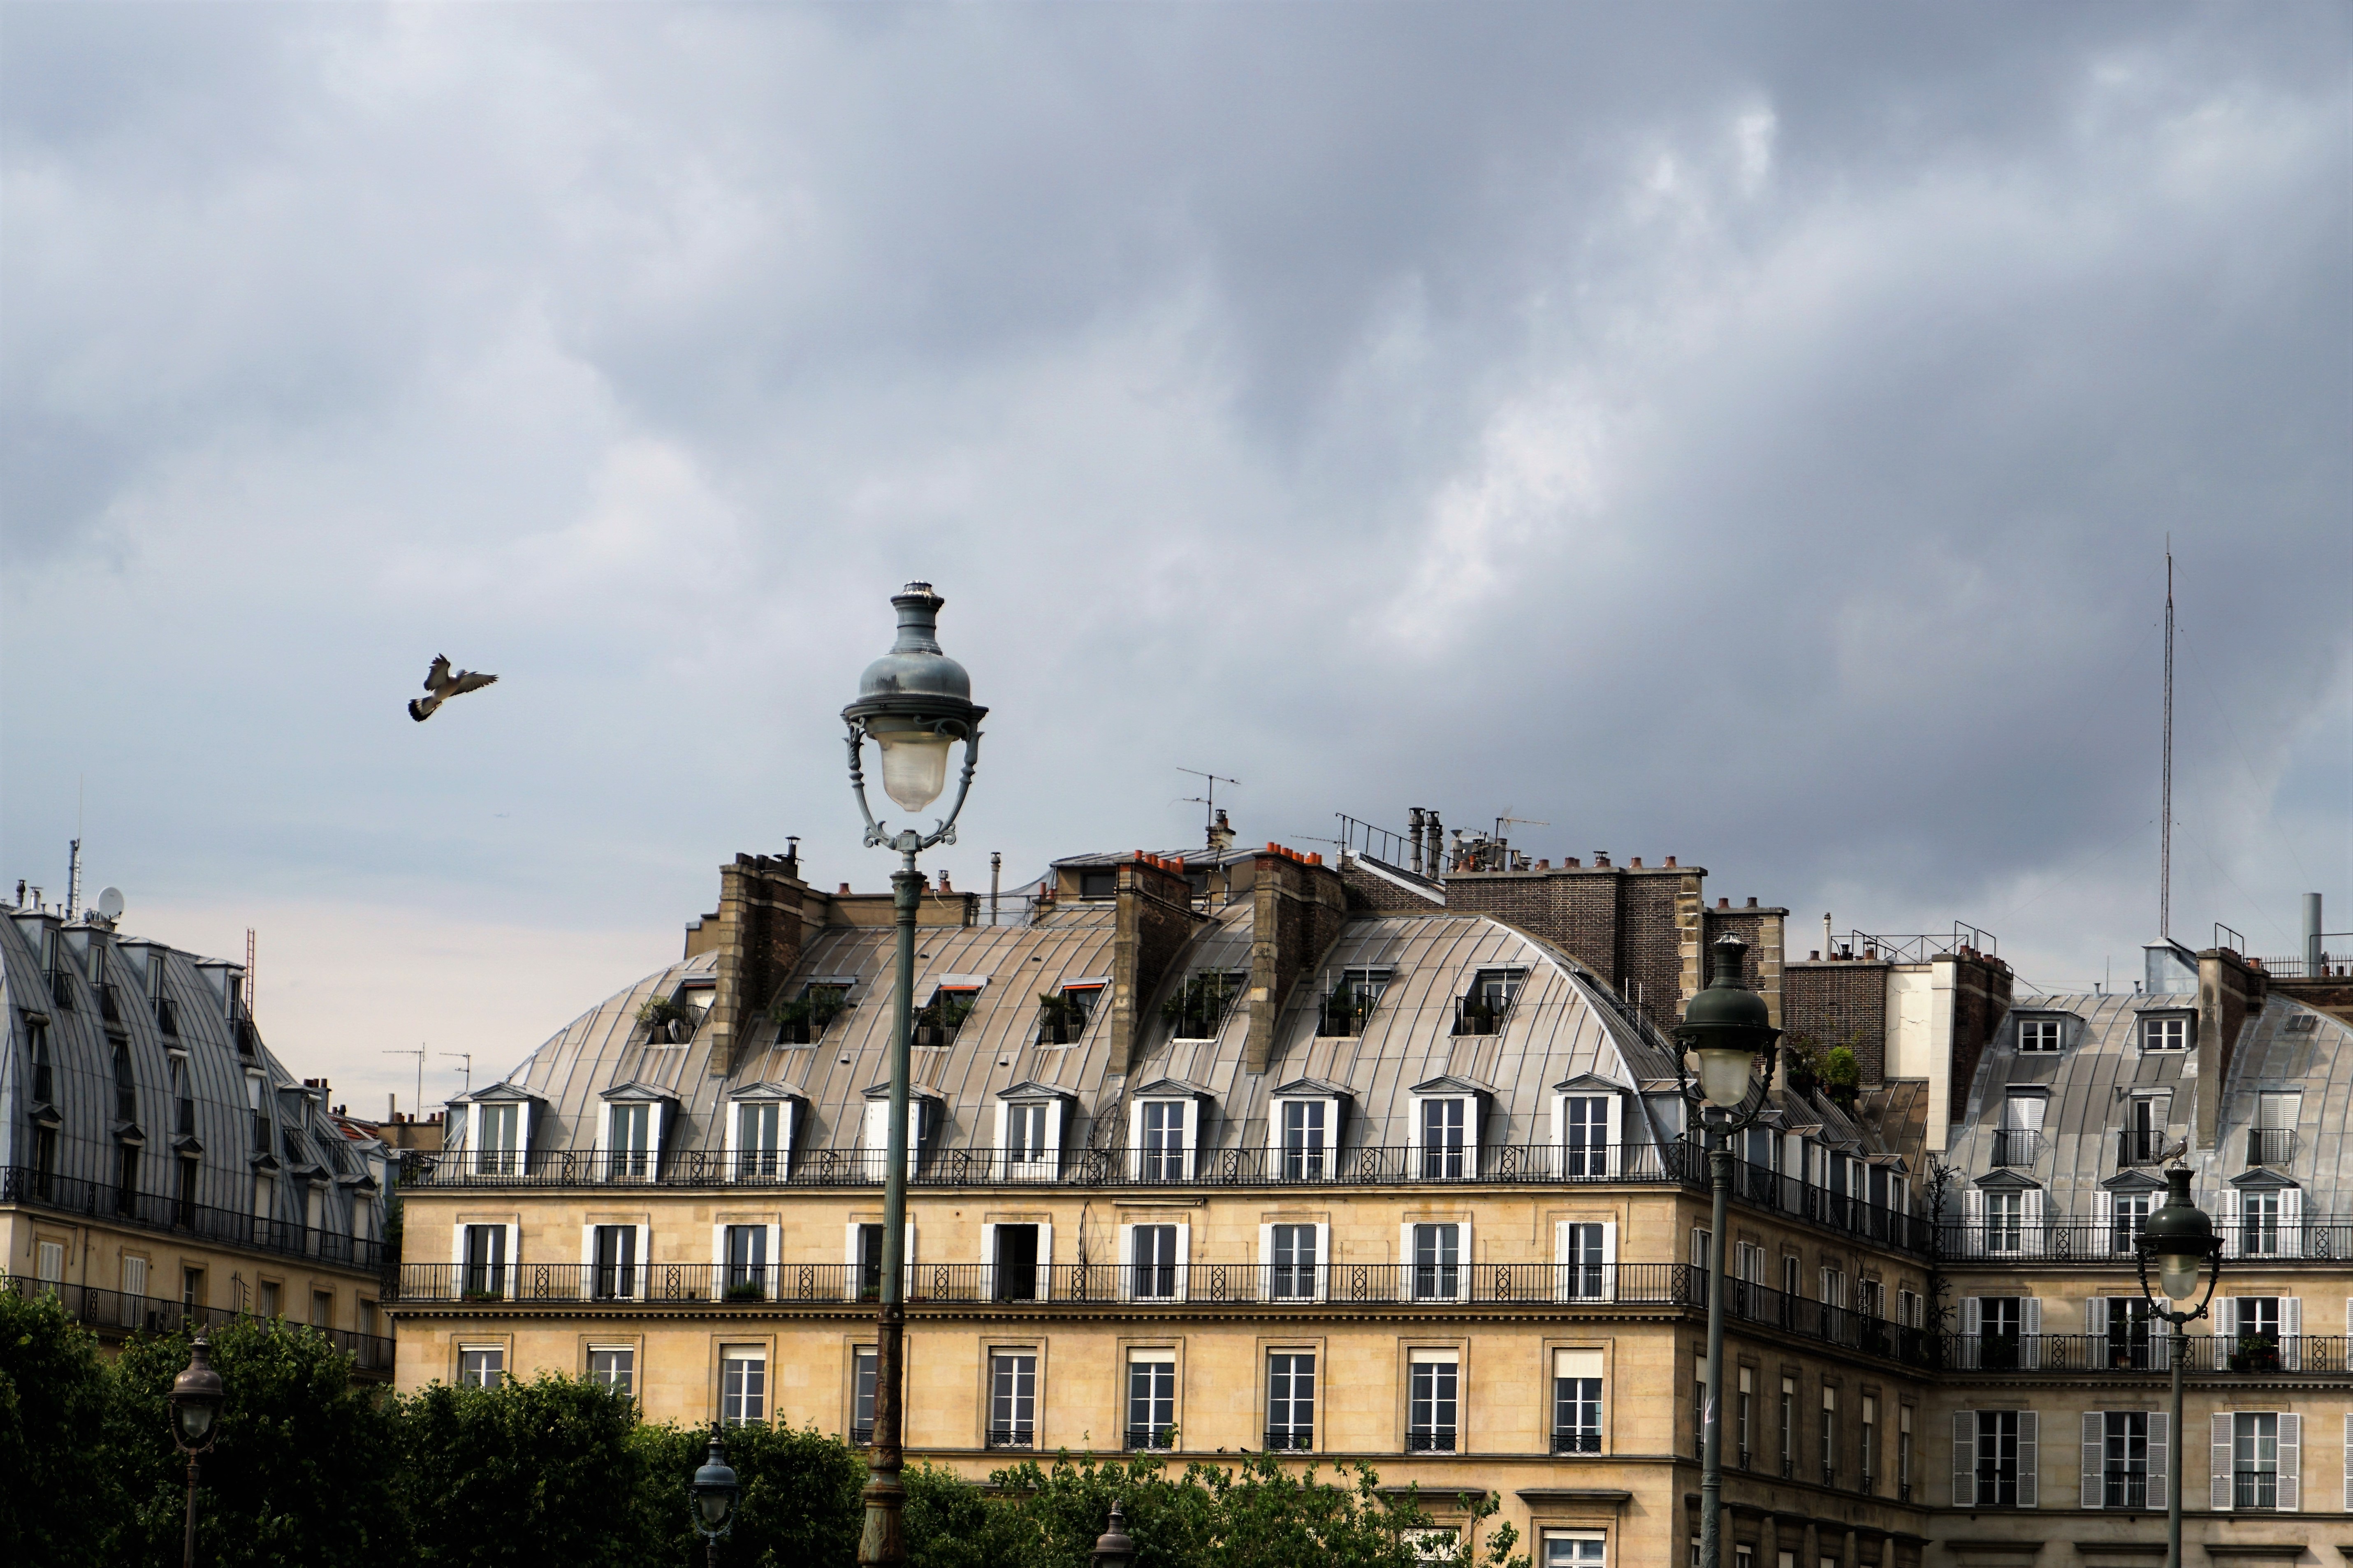
town, chateau, palace, city, cityscape, landmark, tourism, town square, urban area, human settlement